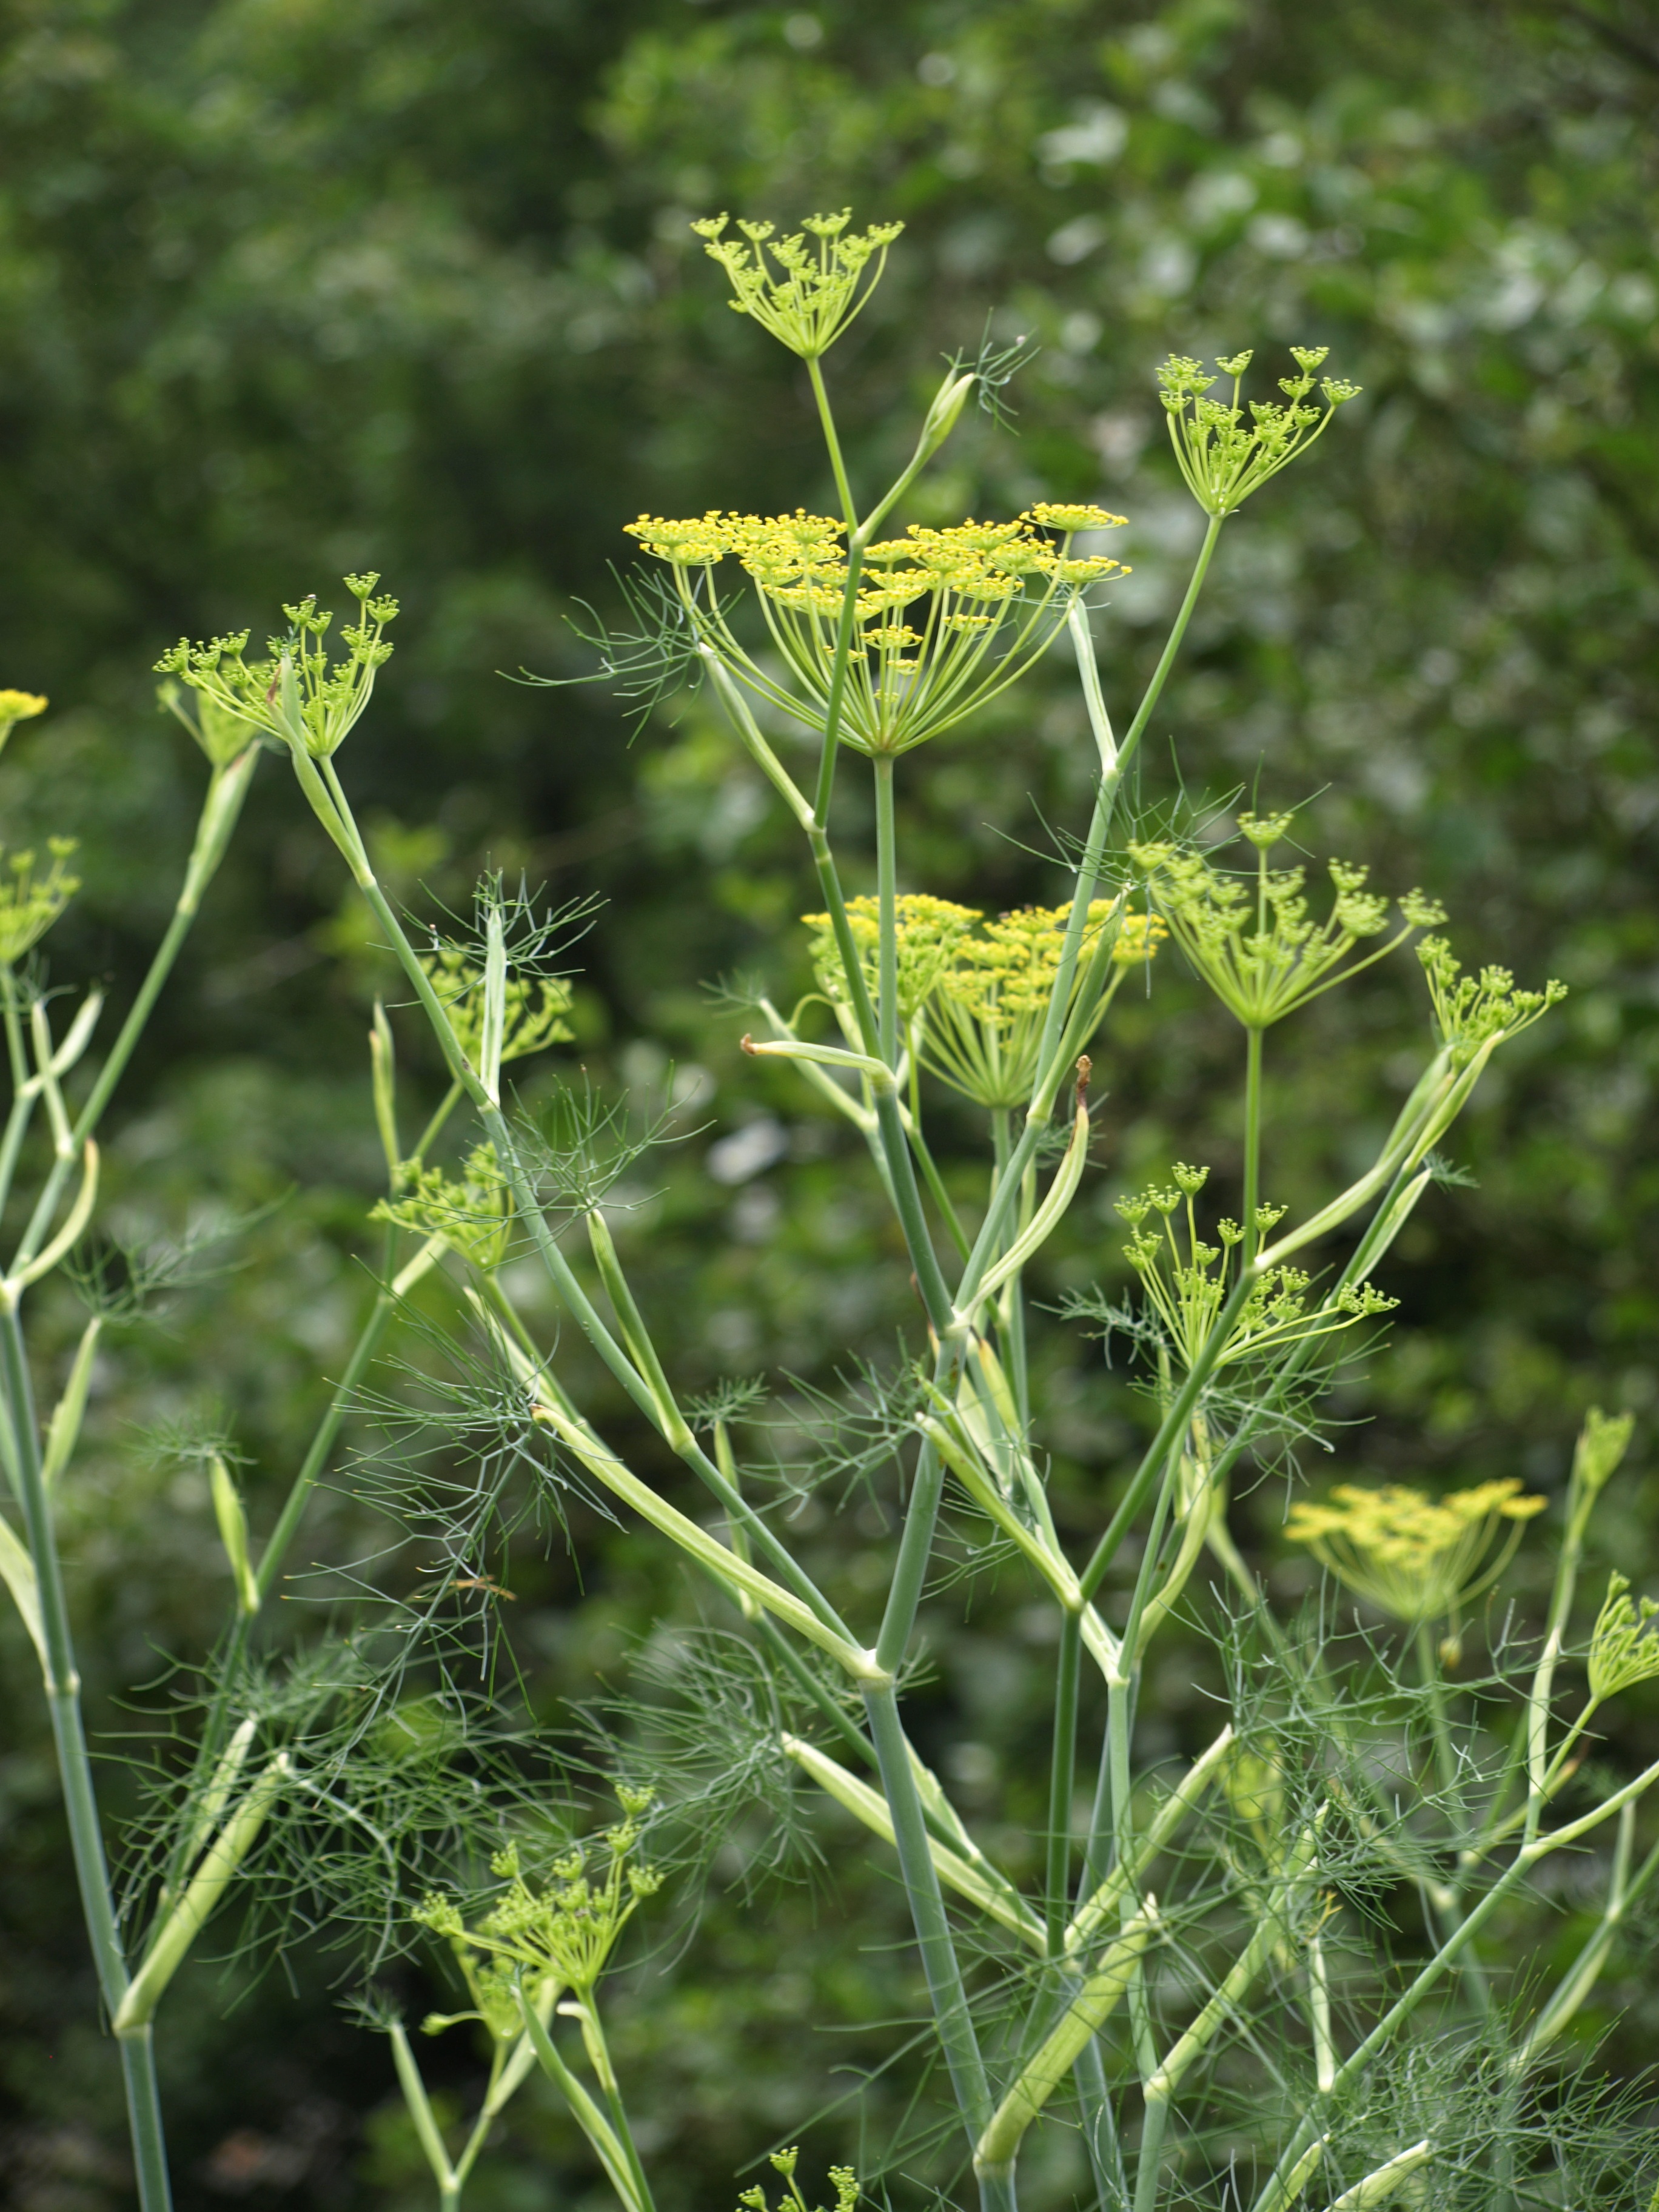
plant, meadow, prairie, flower, summer, spice, herb, produce, vegetable, garden, flora, wildflower, brassica, garden plant, anthriscus, flowering plant, fennel, daisy family, fennel flower, medicinal herbs, cow parsley, medicinal herb, annual plant, land plant, brassica rapa